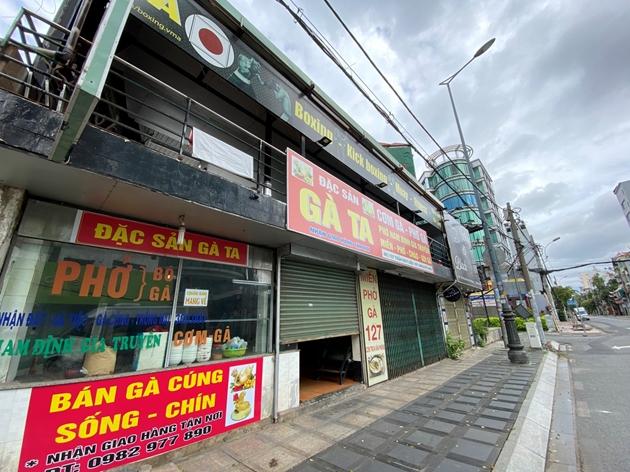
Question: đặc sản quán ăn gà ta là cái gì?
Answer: là gà ta